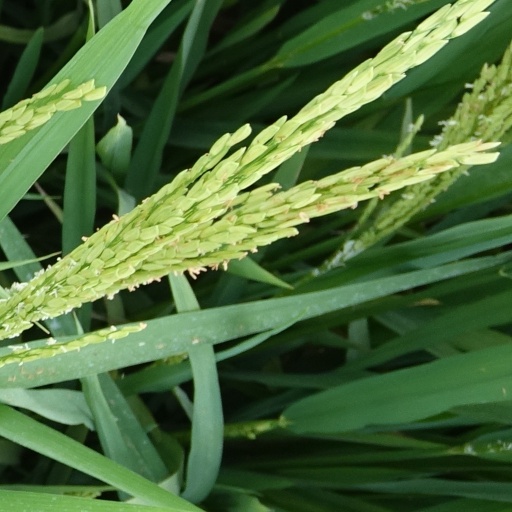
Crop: rice